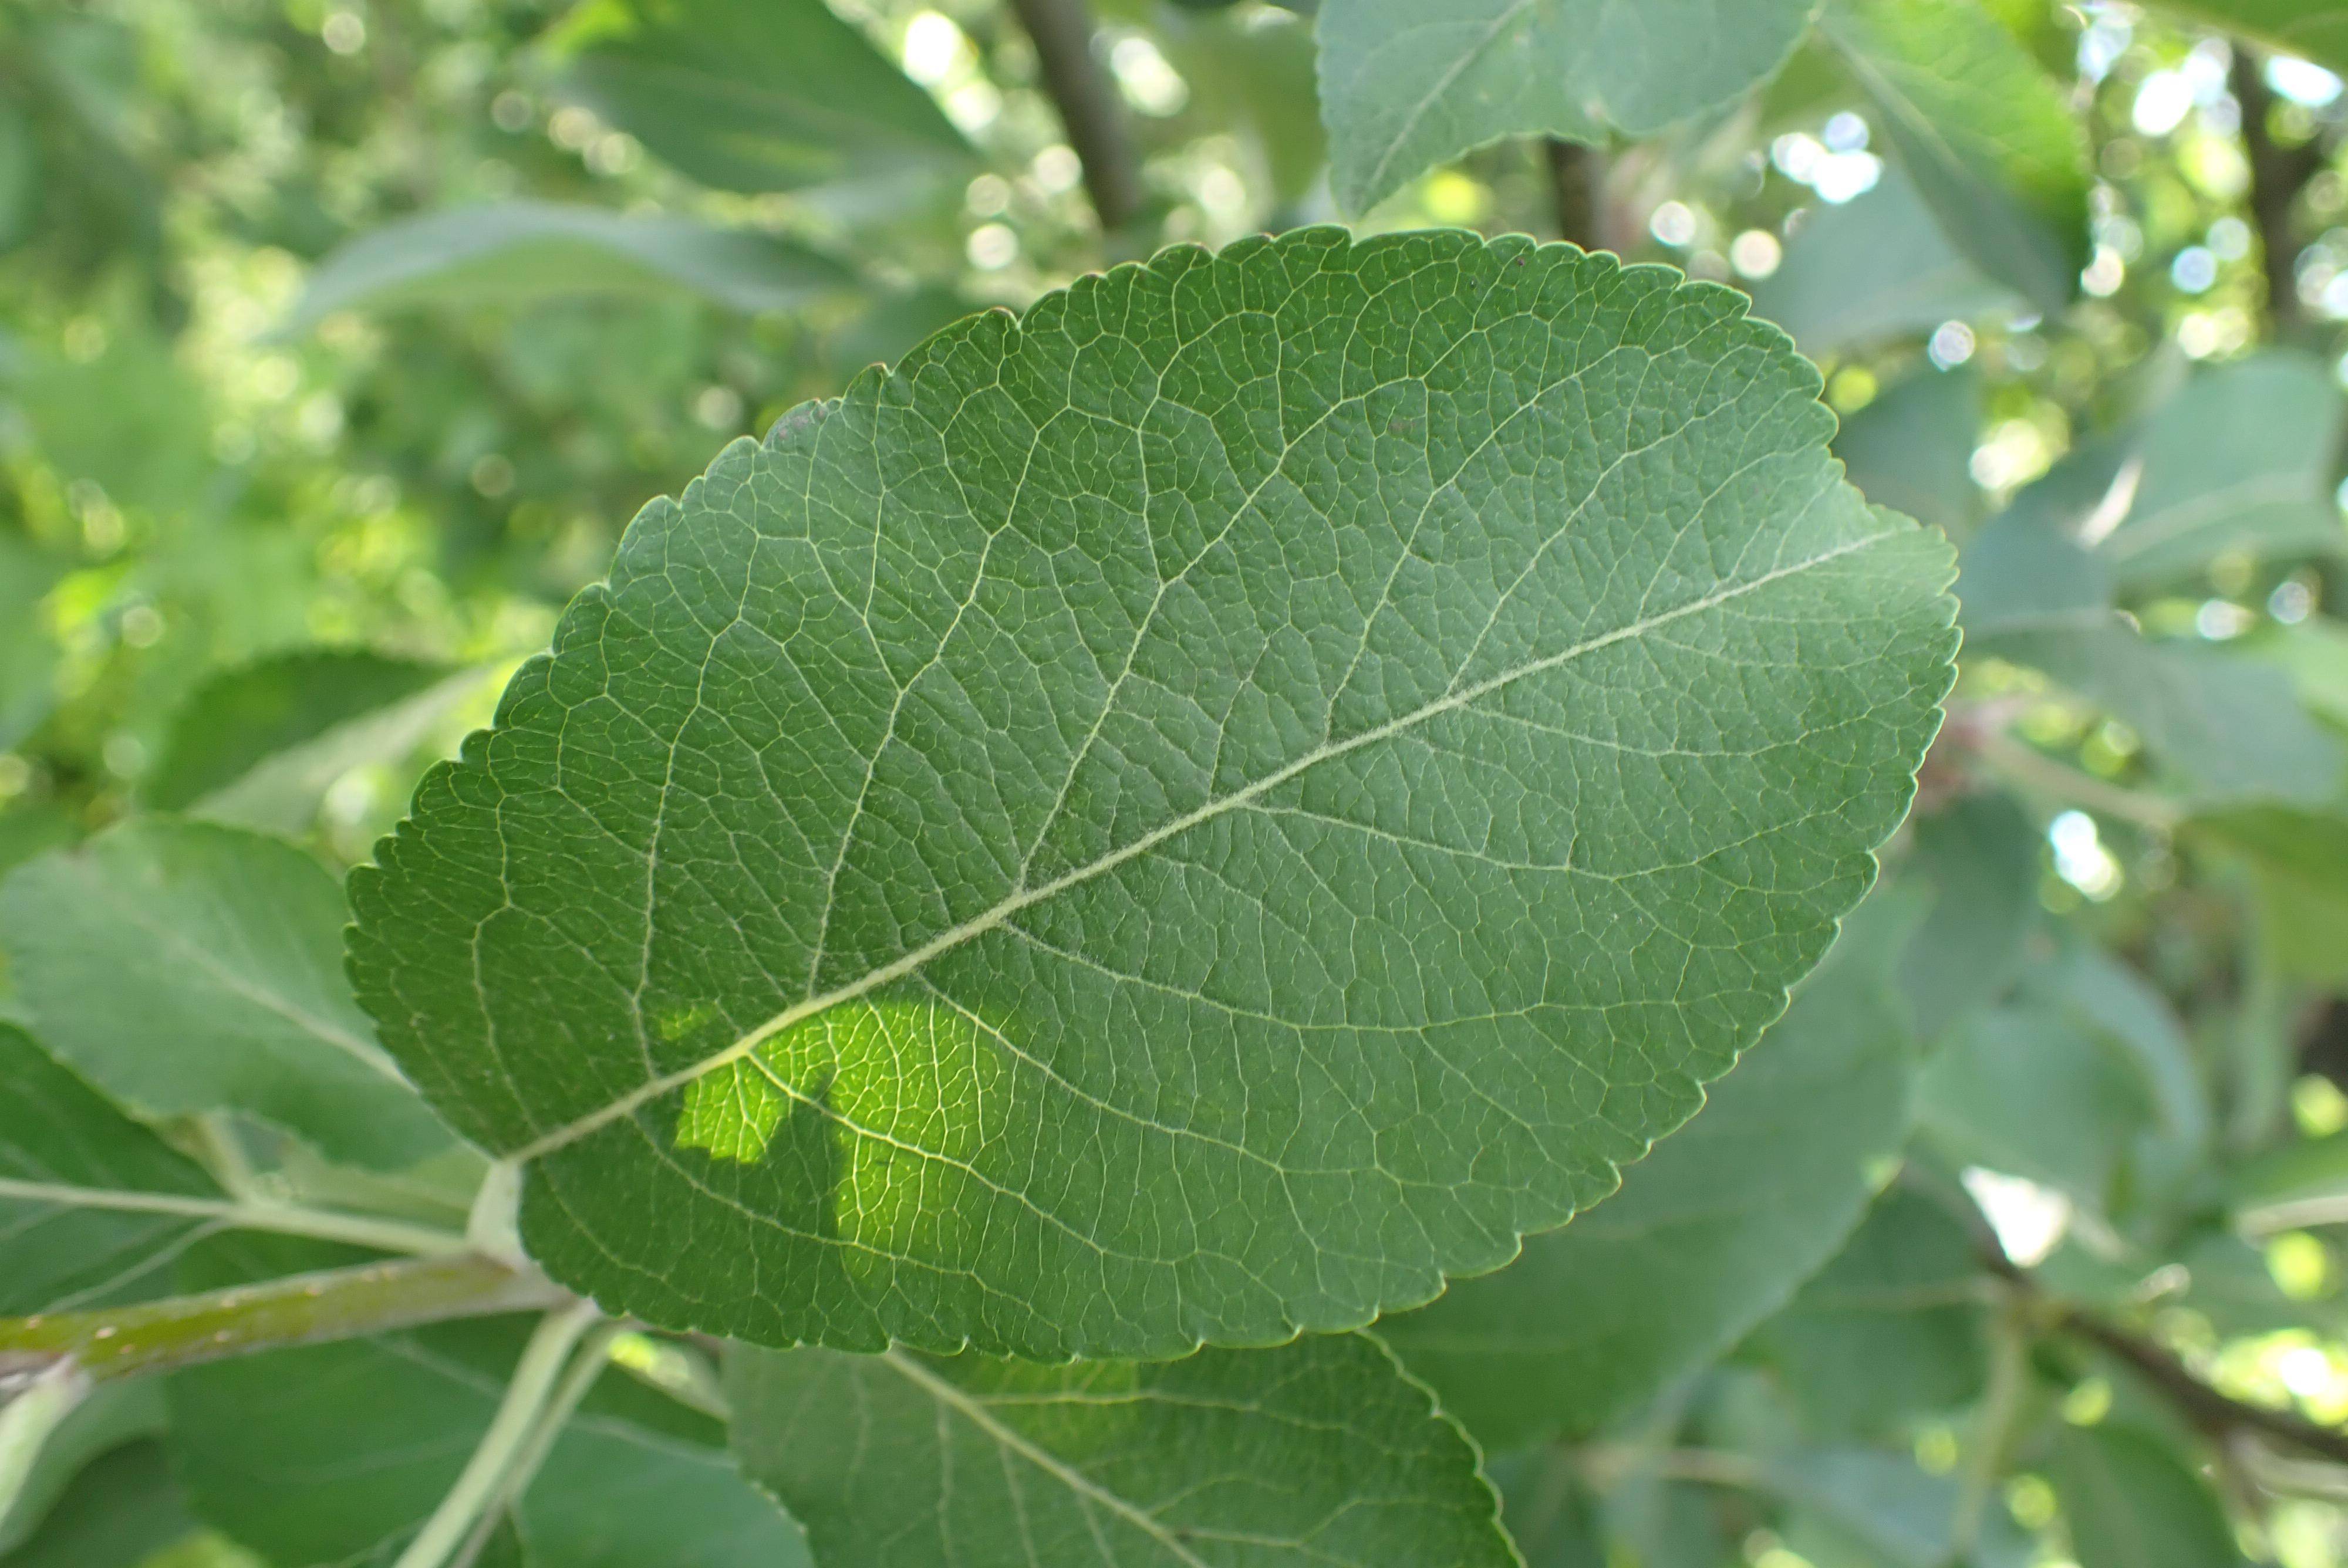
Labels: healthy